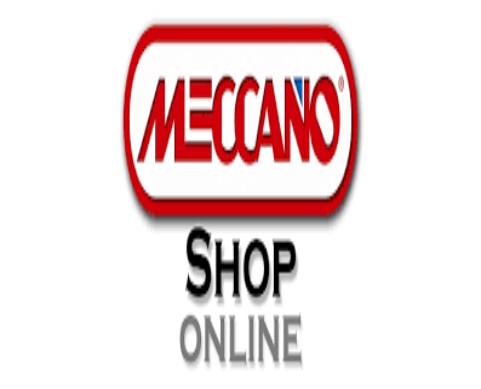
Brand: meccano
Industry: Leisure